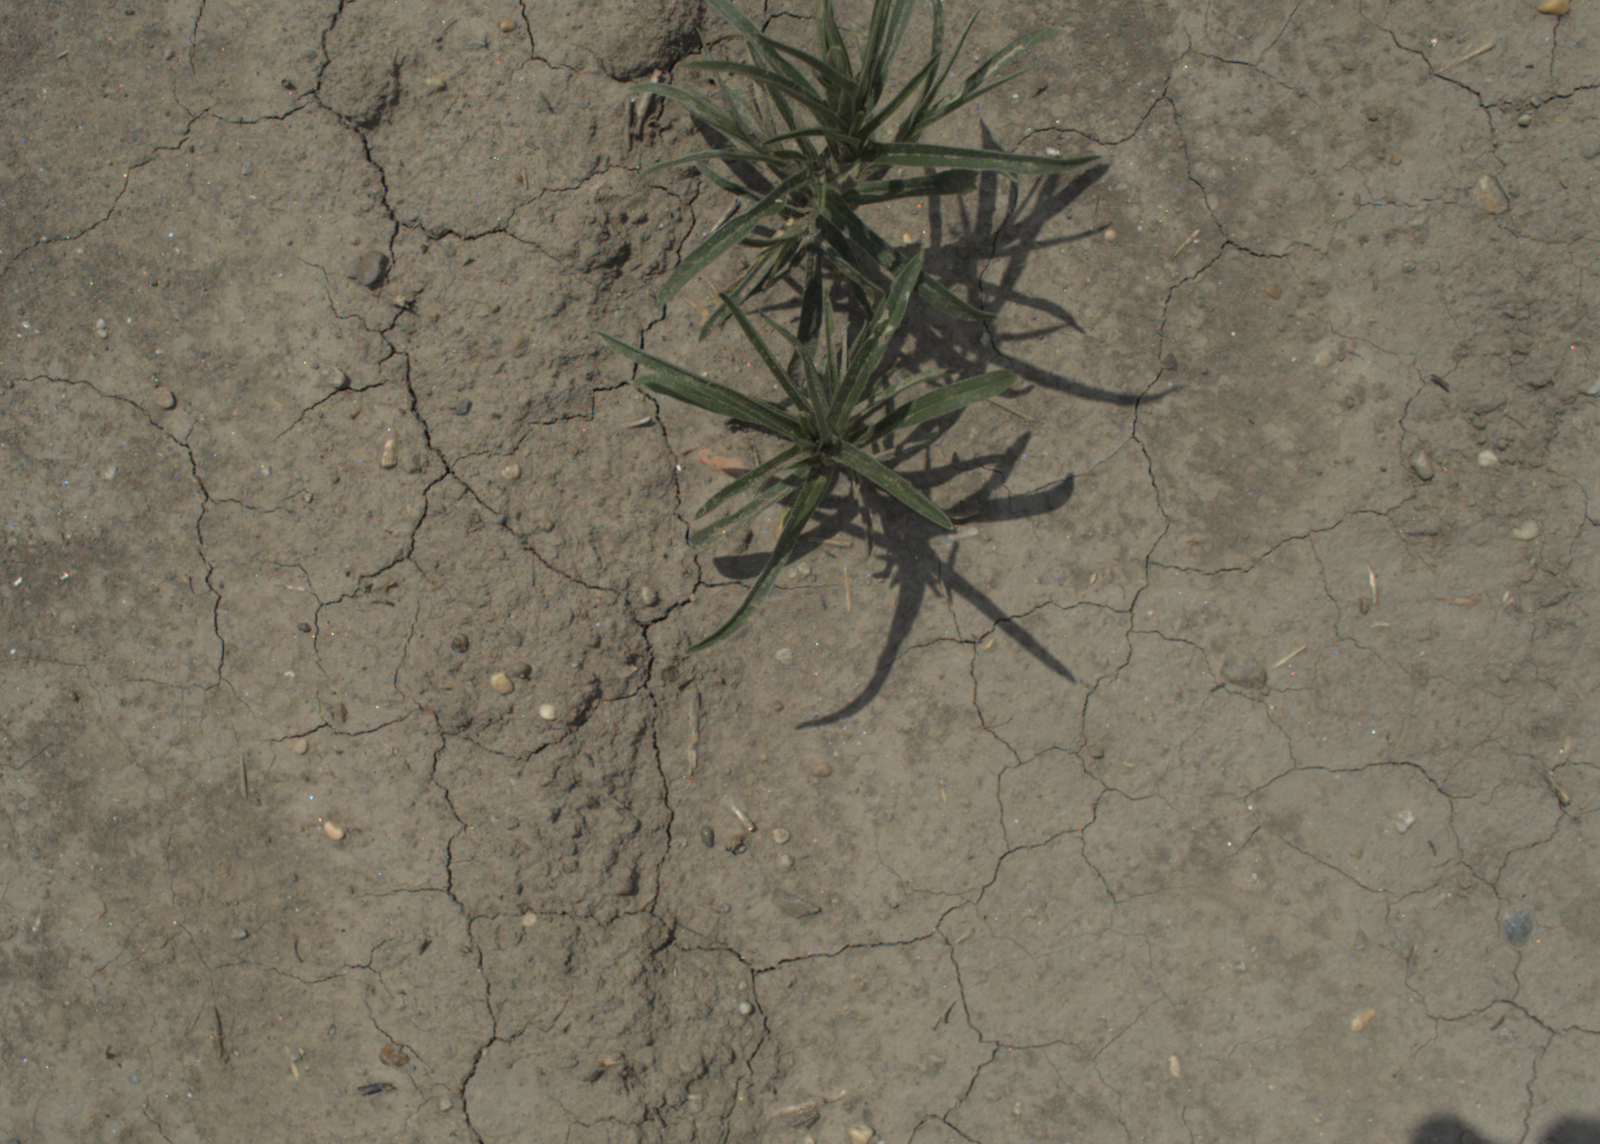
Capture date: 21.07.2021 12:32:33
Weather: mixed
Wind: medium
Seeding date: 08.06.2021
Plant canopy height (mm): 962